Vincent van Gogh

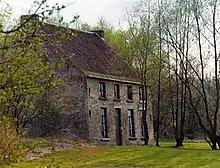
Photo of a two-storey brick house on the left partially obscured by trees with a front lawn and with a row of trees on the right

In April 1876, he returned to England to take unpaid work as a supply teacher in a small boarding school in Ramsgate. When the proprietor moved to Isleworth in Middlesex, Van Gogh went with him. The arrangement was not successful; he left to become a Methodist minister's assistant. His parents had meanwhile moved to Etten; in 1876 he returned home at Christmas for six months and took work at a bookshop in Dordrecht. He was unhappy in the position, and spent his time doodling or translating passages from the Bible into English, French, and German. He immersed himself in Christianity and became increasingly pious and monastic. According to his flatmate of the time, Paulus van Görlitz, Van Gogh ate frugally, avoiding meat.